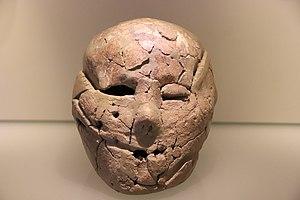
Tell es-Sultan est un site archéologique de Cisjordanie, situé à deux kilomètres au nord du centre de Jéricho dans la plaine de la vallée du Jourdain et à environ 10 kilomètres au nord de la mer Morte. Il s’agit d’un grand monticule artificiel de 21 mètres de haut et d’une superficie d’environ un hectare. Se trouvant à une profondeur de 258 mètres sous le niveau de la mer, ce lieu est considéré comme le point le plus bas de la surface de la terre. Le tell a été habité à partir du Xe millénaire av. J.-C. et a été appelé « la plus vieille ville du monde », avec de nombreuses découvertes archéologiques importantes. Le site se distingue également par son rôle dans l'histoire de l'archéologie levantine. Le site est inscrit sur la liste indicative du patrimoine mondial de l'UNESCO.
Le Néolithique du Proche-Orient est chronologiquement le plus précoce des épisodes de passage d'un mode de vie paléolithique à un mode de vie néolithique à se produire dans le monde. Il prend place entre le Levant et le Zagros occidental, incluant une partie de l'Anatolie, au début de l'Holocène, entre 10000 et 5500 av. J.-C. environ.